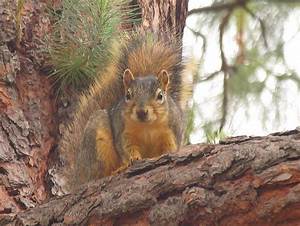
Label: squirrel